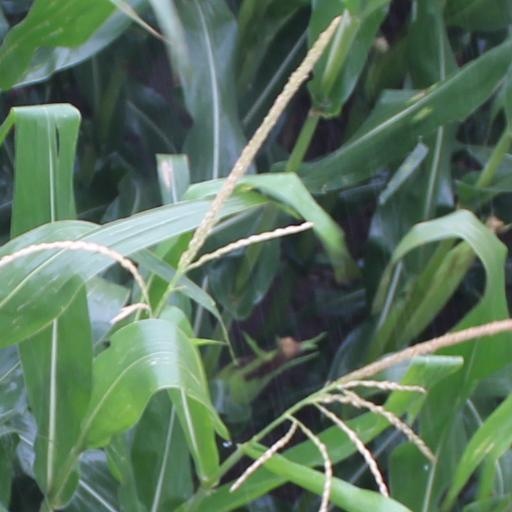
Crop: maize; corn